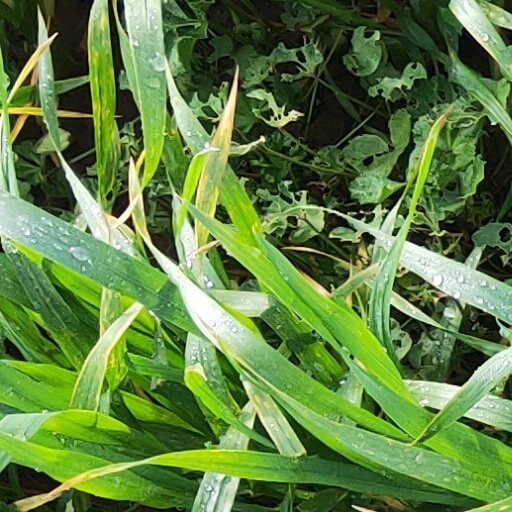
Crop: wheat